Calvary-St. George's Parish

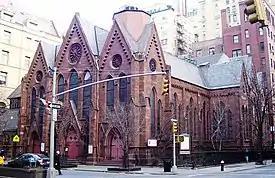

Calvary-St. George's Parish is an Episcopal parish in Manhattan, New York City. The current Rector is Jacob Smith, who came to the parish and was ordained as a presbyter in the fall of 2006 and installed as Rector in 2017. The other priests are Molly Jane Layton, Janet Broderick, and Nancy Hanna. Kamel Boutros, a former singer with Metropolitan Opera, is music director. In 2021, it reported 625 members, average attendance of 139, and $749,025 in plate and pledge income.